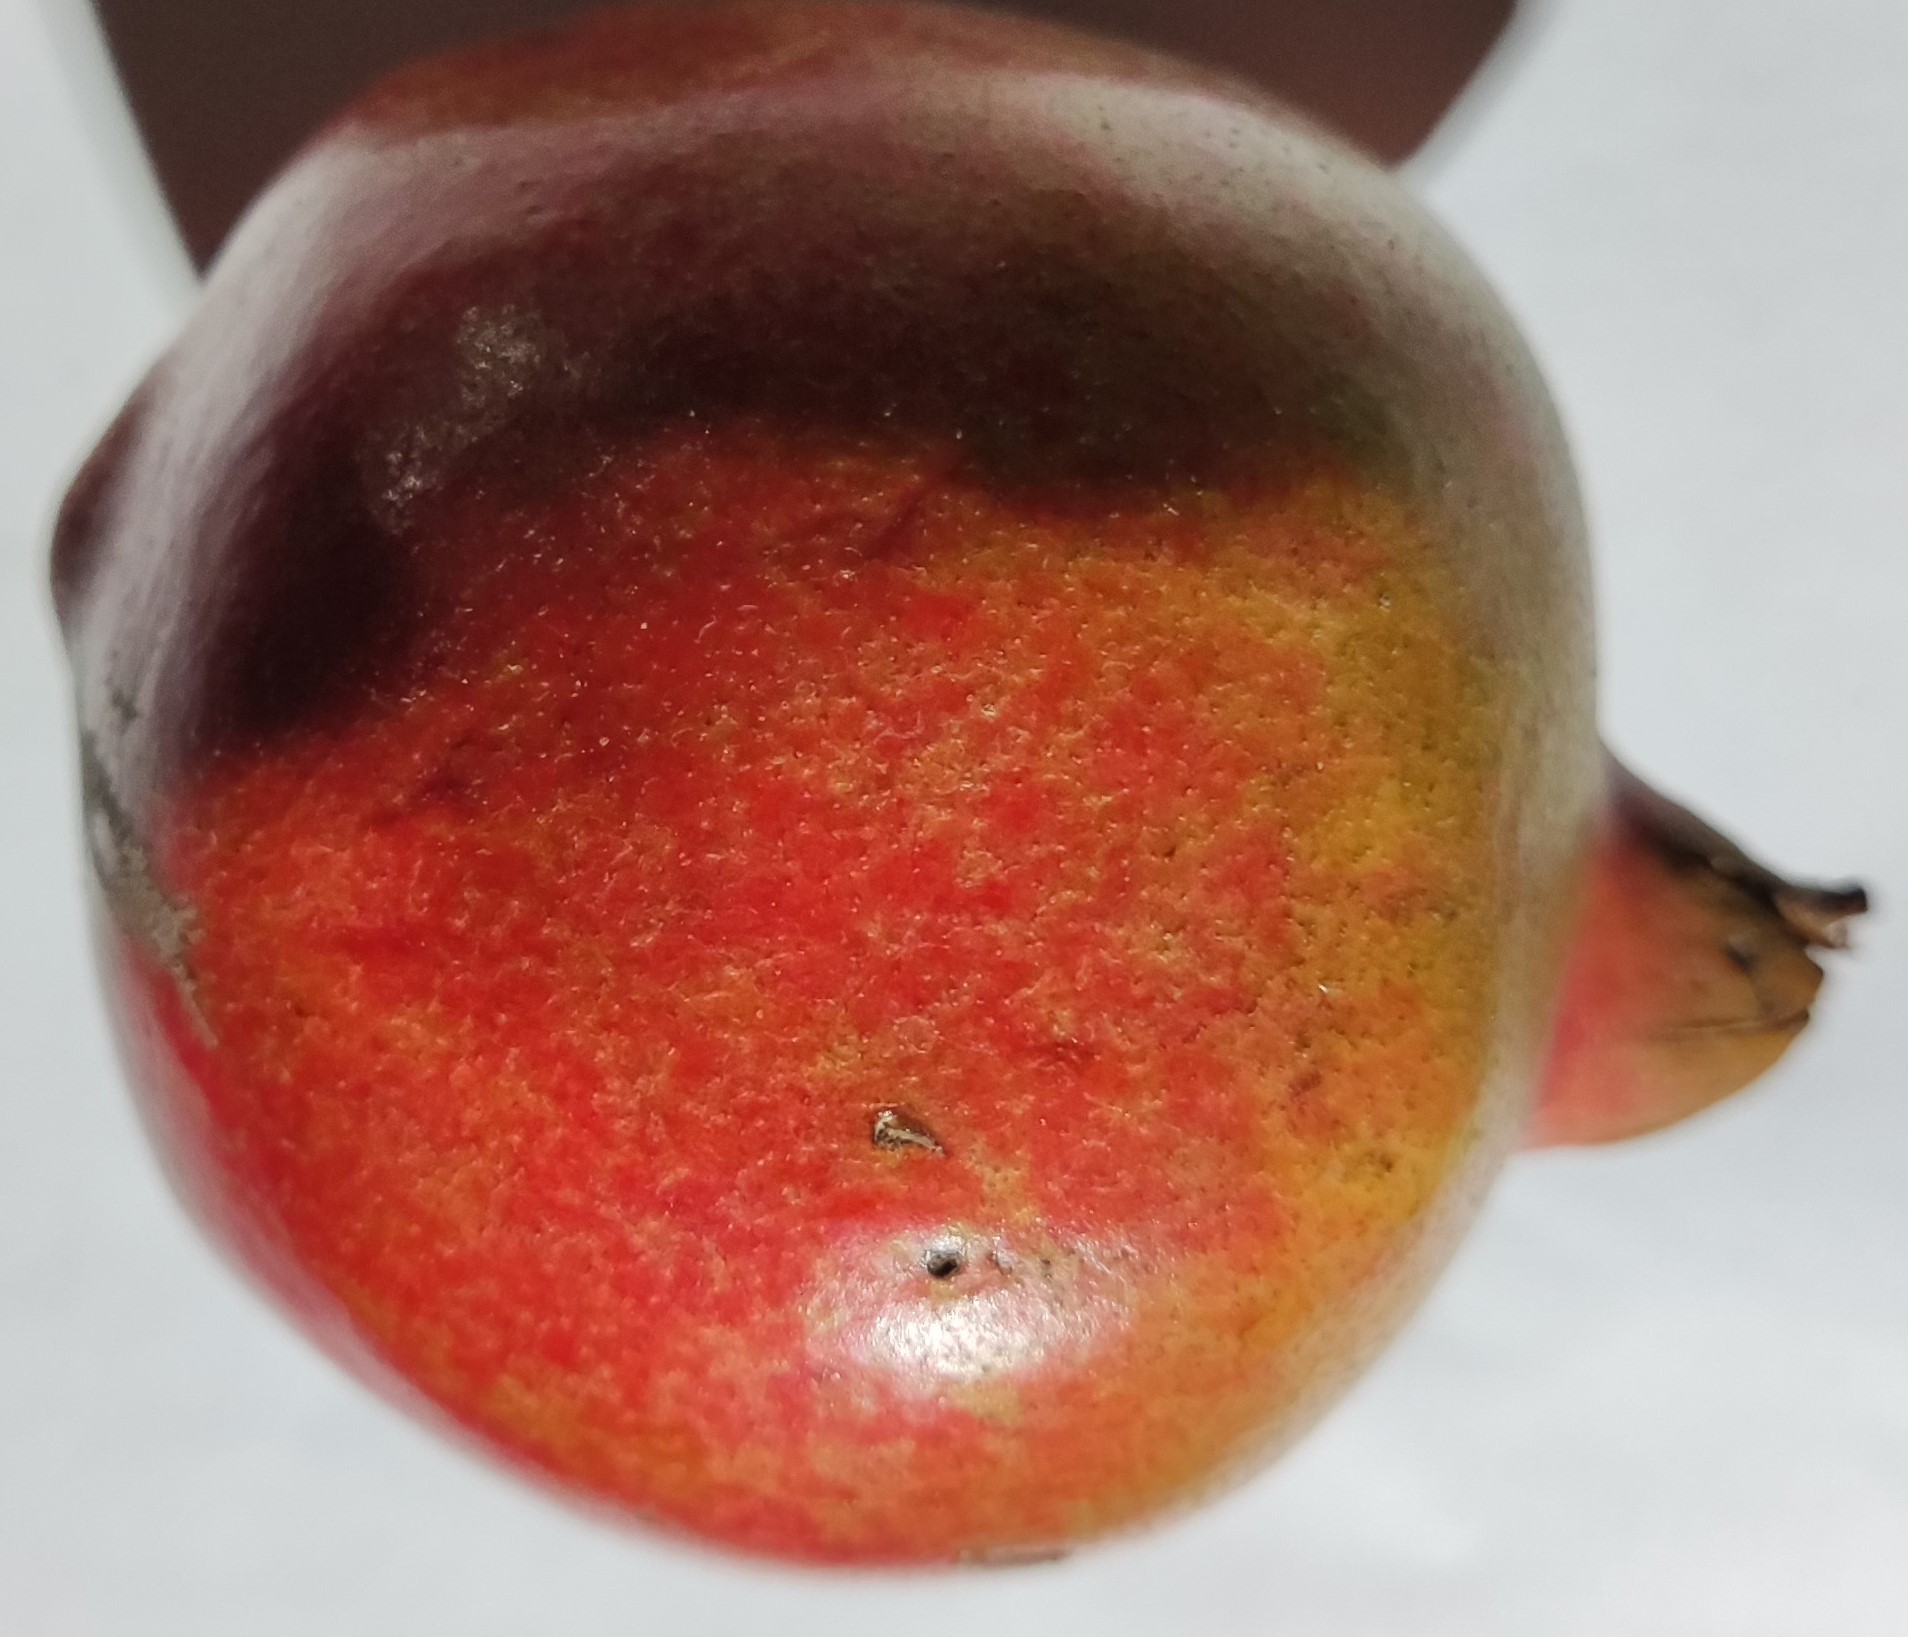
Fruit: pomegranate
Condition: fresh